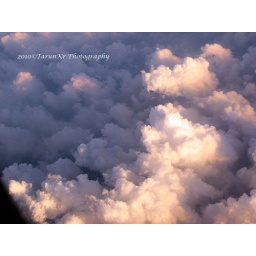
Taken from the window while flying in a plane..